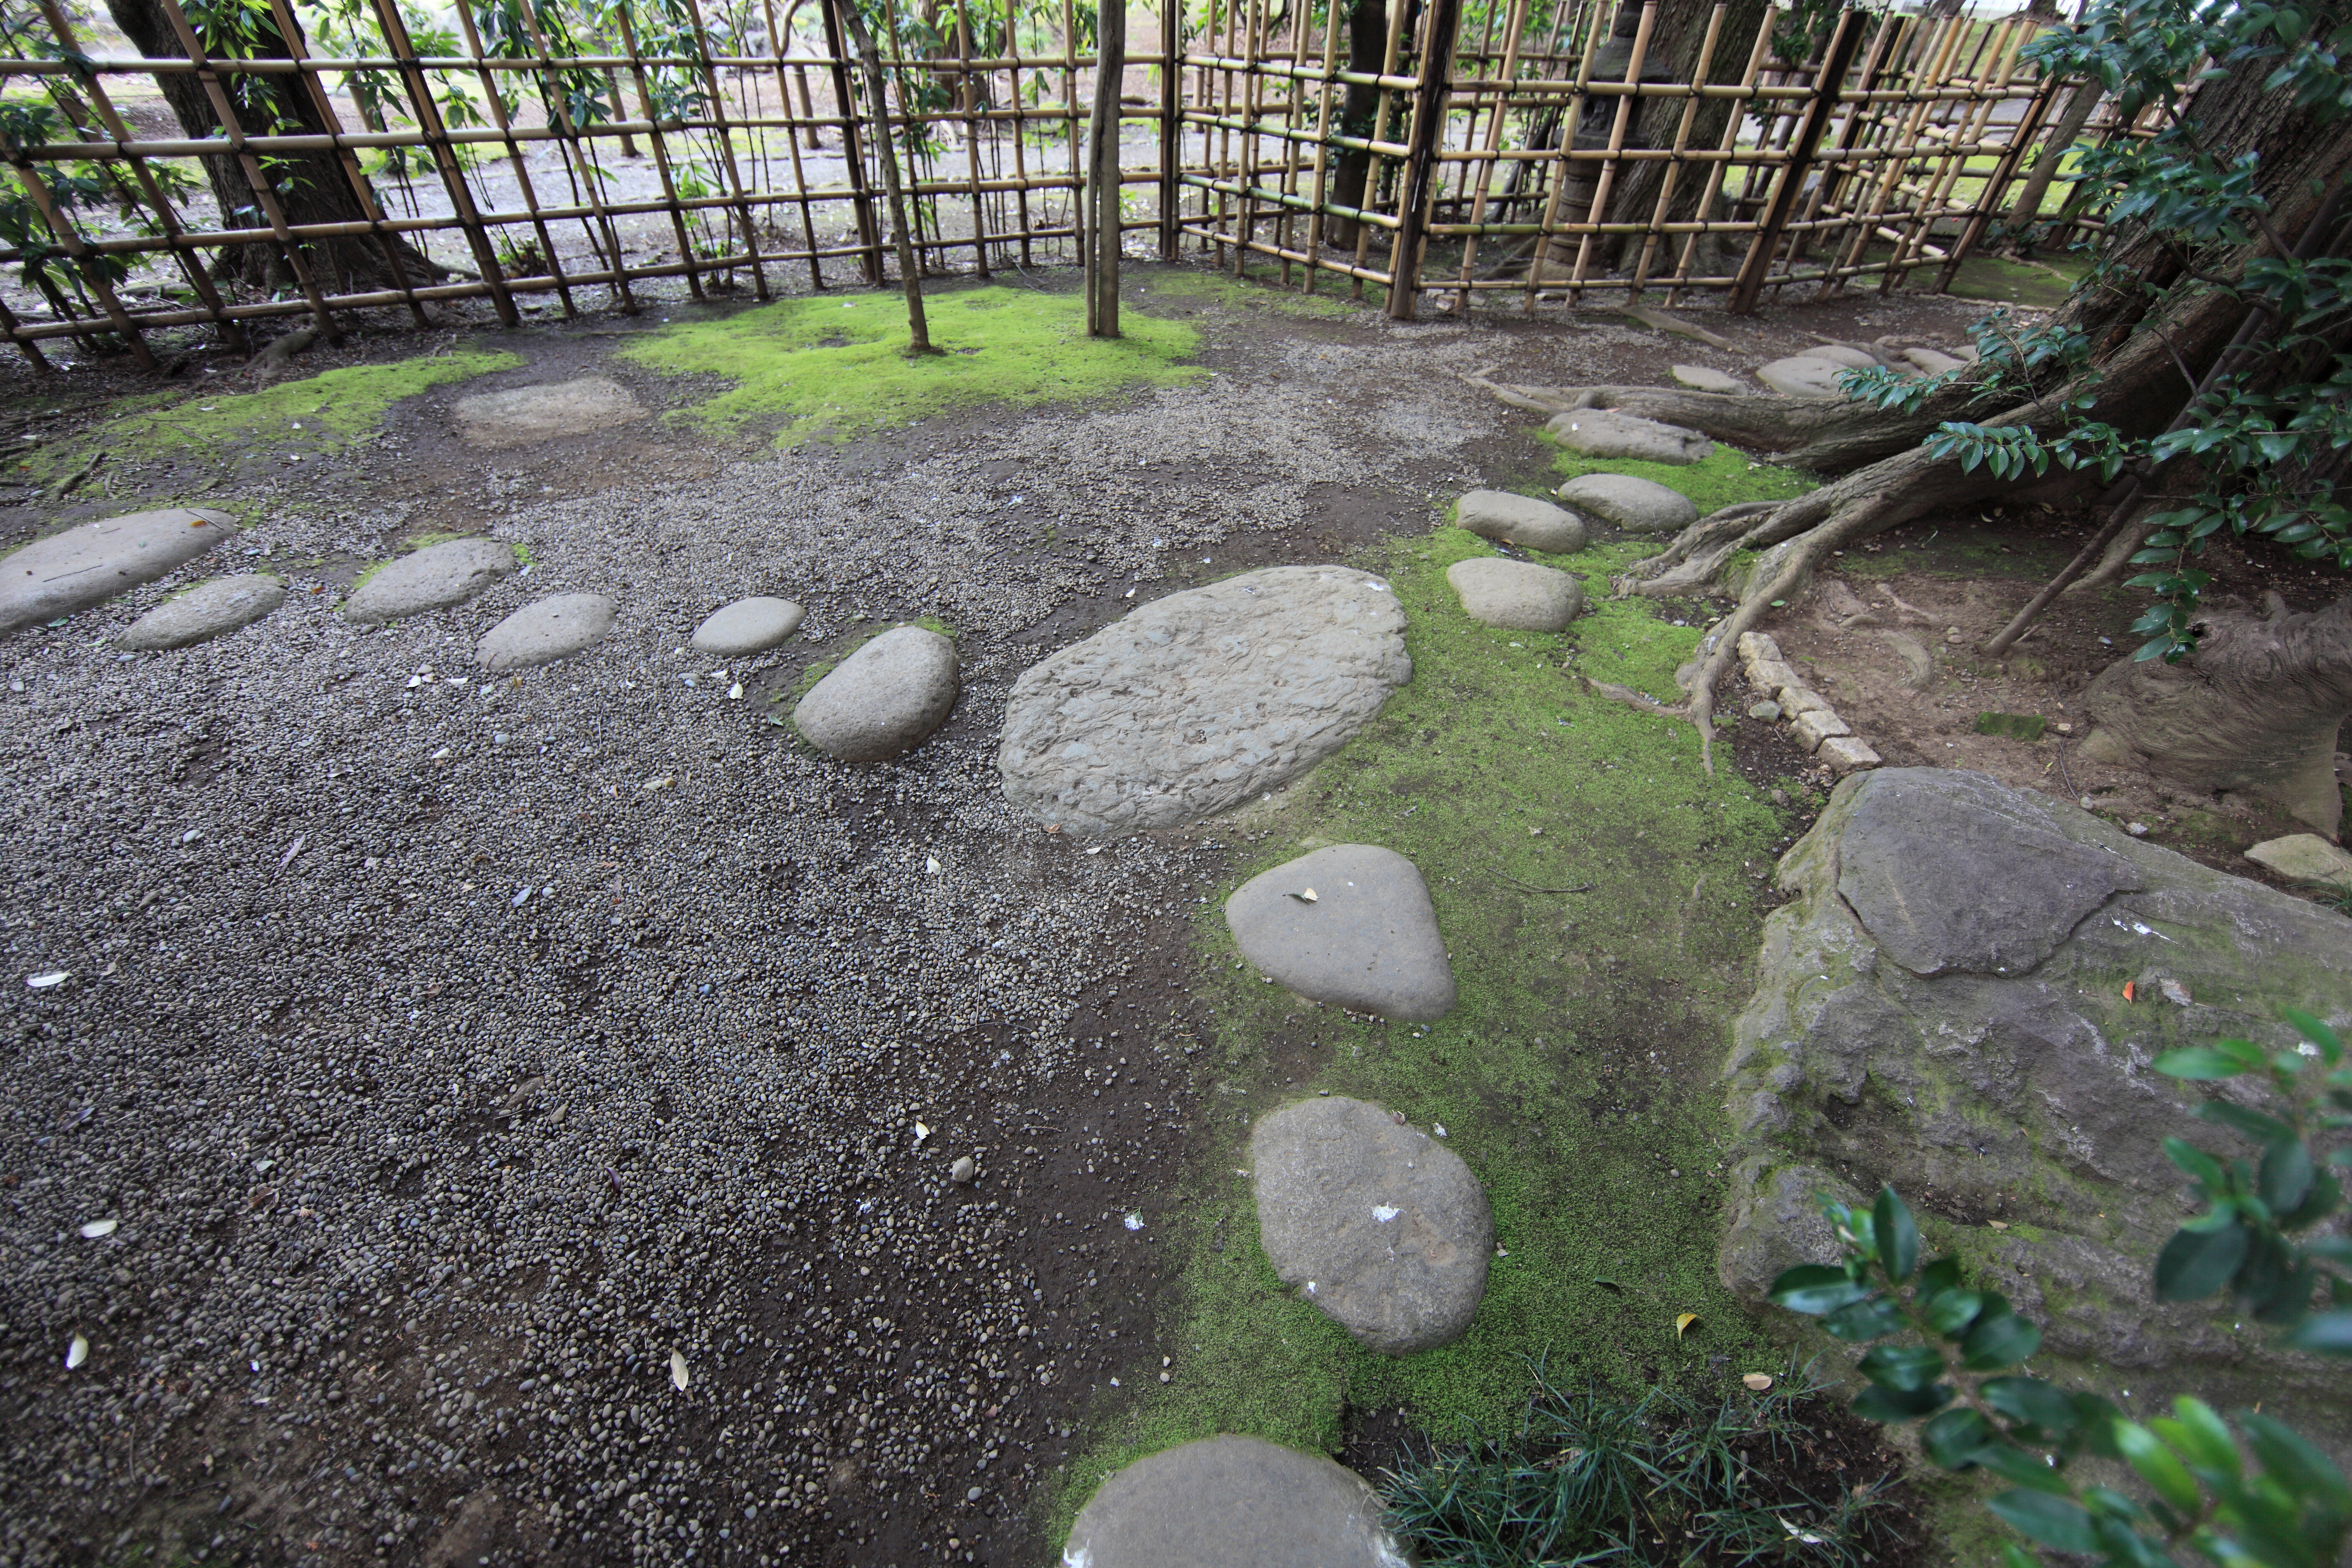
lawn, walkway, pond, stream, high, backyard, soil, garden, cool image, tokyo, japanese, 5d, style, hires, yard, markii, hi, res, resolution, tokyonationalmuseum, taitoh